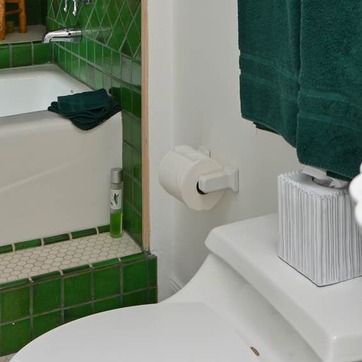
Material: paper